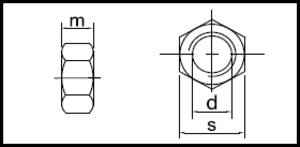
DIN 6915
DIN 6915
ISO 4032
DIN 6915 er en DIN-standard for en konstruktions møtrik.